Virgin of the Rocks

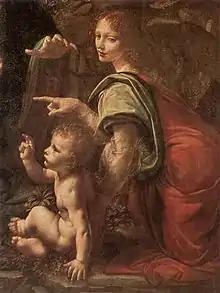
Detail of Christ Child and angel, Louvre

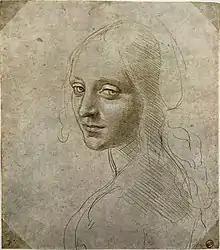
Female head study by Leonardo for the "Madonna of the Rocks", Royal Library of Turin

The subject of the two paintings is the adoration of the Christ child by the infant John the Baptist. This subject relates to a non-Biblical event which became part of the medieval tradition of the Holy Family’s journey into Egypt. The Gospel of Matthew relates that Joseph, the husband of Mary, was warned in a dream that King Herod would attempt to kill the child Jesus, and that he was to take the child and his mother and flee to safety. There are a series of non-Biblical narratives that relate to the journey to Egypt. One of these concerns Jesus’ cousin, John the Baptist, whose family, like that of Jesus, resided in the town of Bethlehem where the Massacre of the Innocents was to take place. According to legend, John was escorted to Egypt by the Archangel Uriel, and met the holy family on the road. The Louvre website refers to the angel in the painting as "Gabriel" (but the description of the painting in the Louvre still refers to Uriel). This accords with the Apocryphal gospel of John the Baptist, which describes his removal from Bethlehem as by Gabriel rather than Uriel and does not mention the meeting on the road to Egypt.